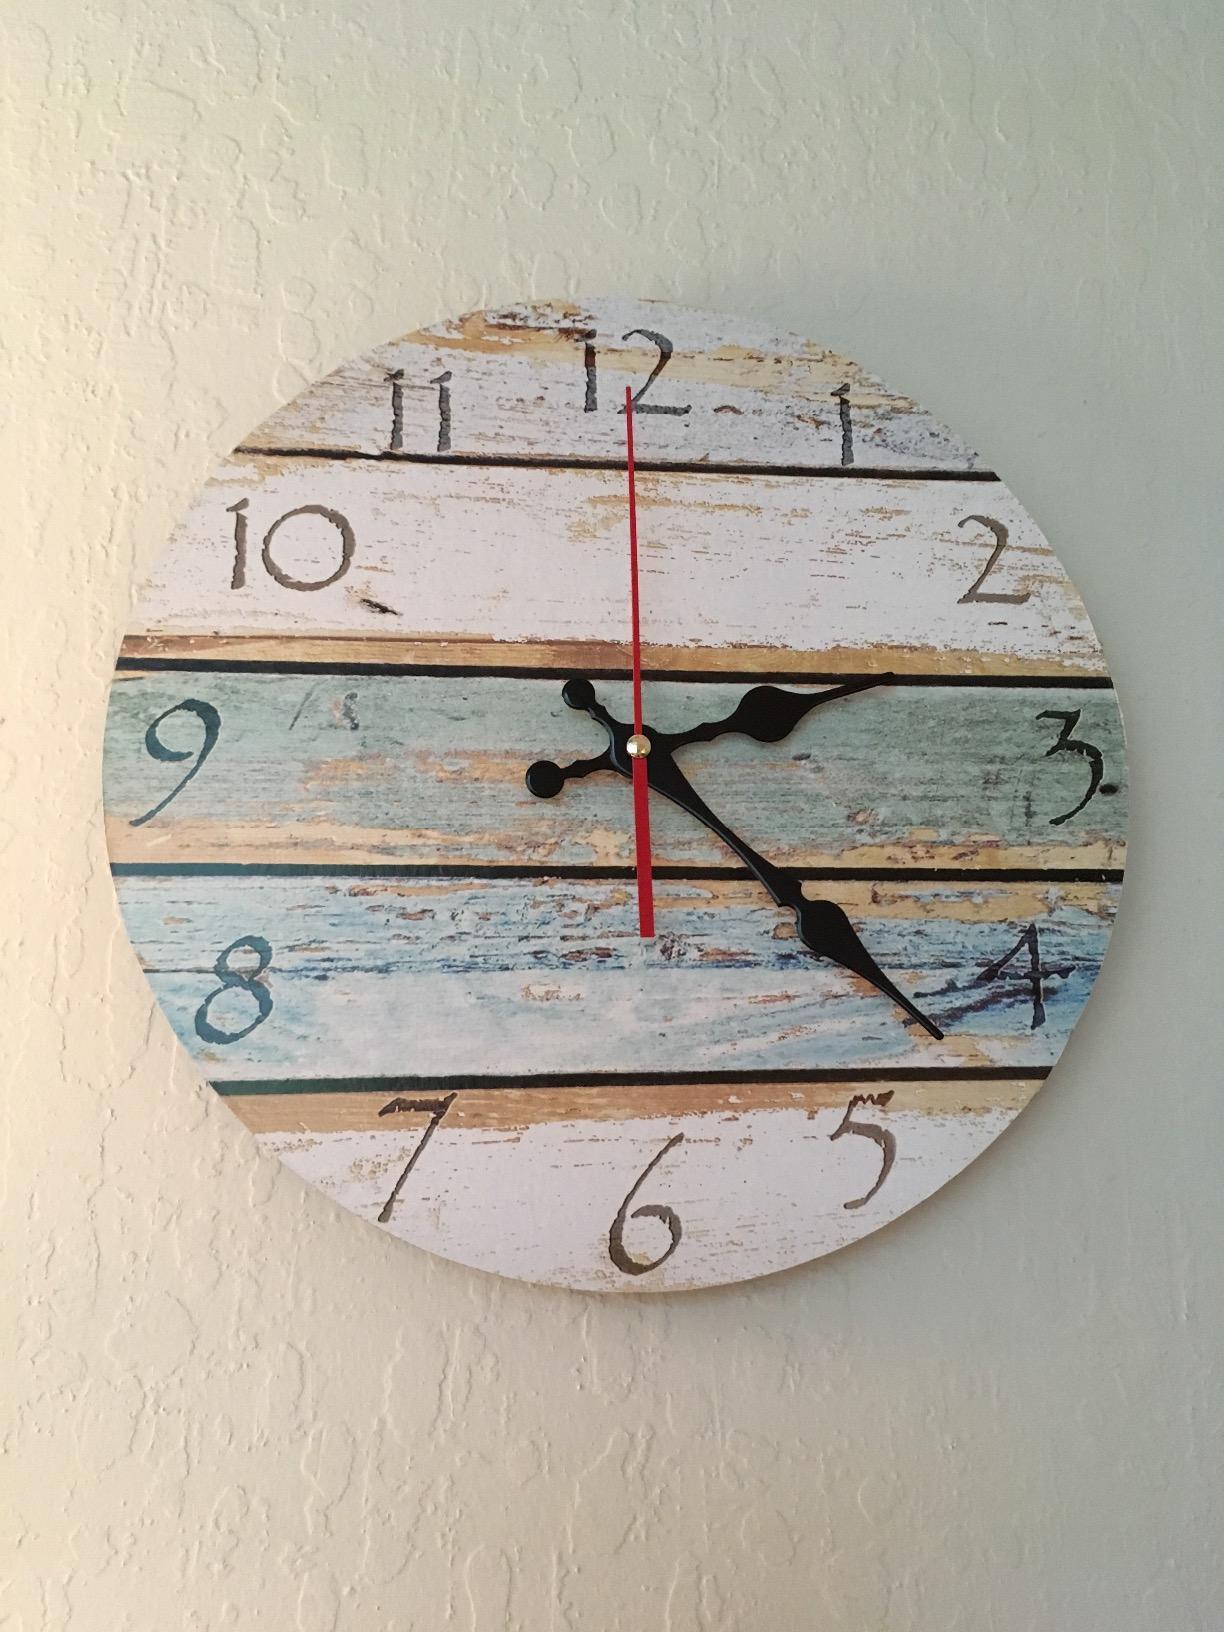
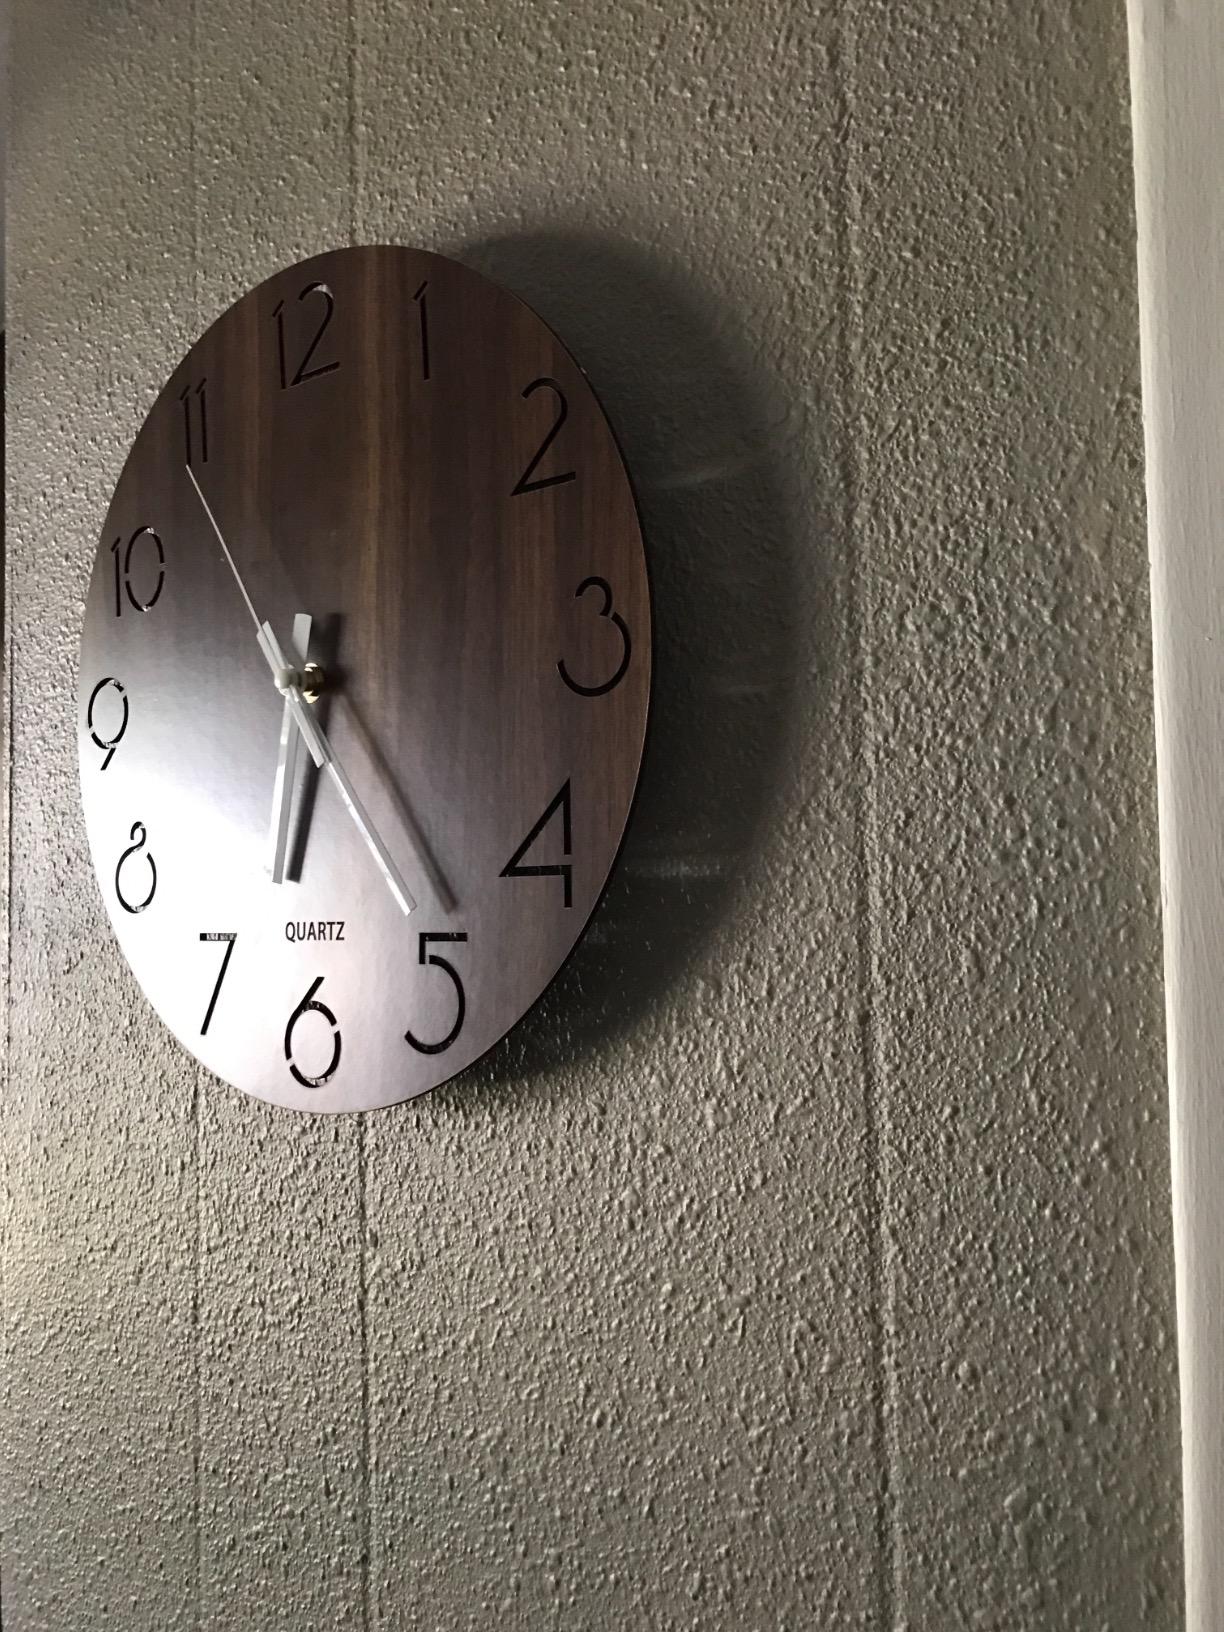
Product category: clock
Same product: no